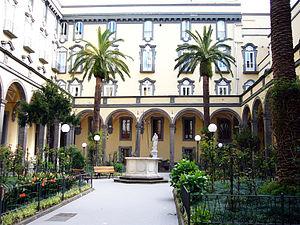
Le cloître de Monteverginella est un cloître du cœur historique de Naples, inscrit au patrimoine mondial de l'UNESCO. Il fait partie du couvent et de l'église Santa Maria di Monteverginella et se trouve via Giovanni Paladino.